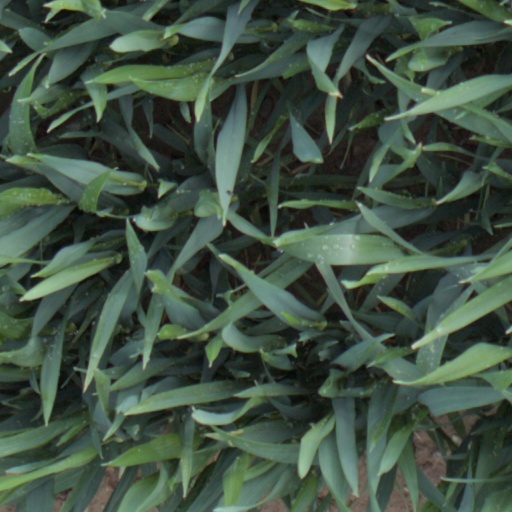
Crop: wheat